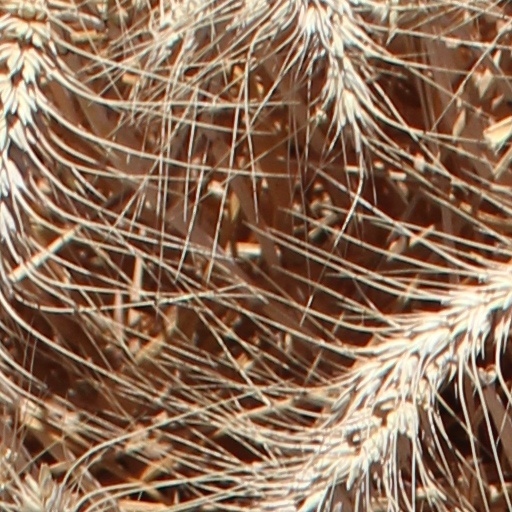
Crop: wheat